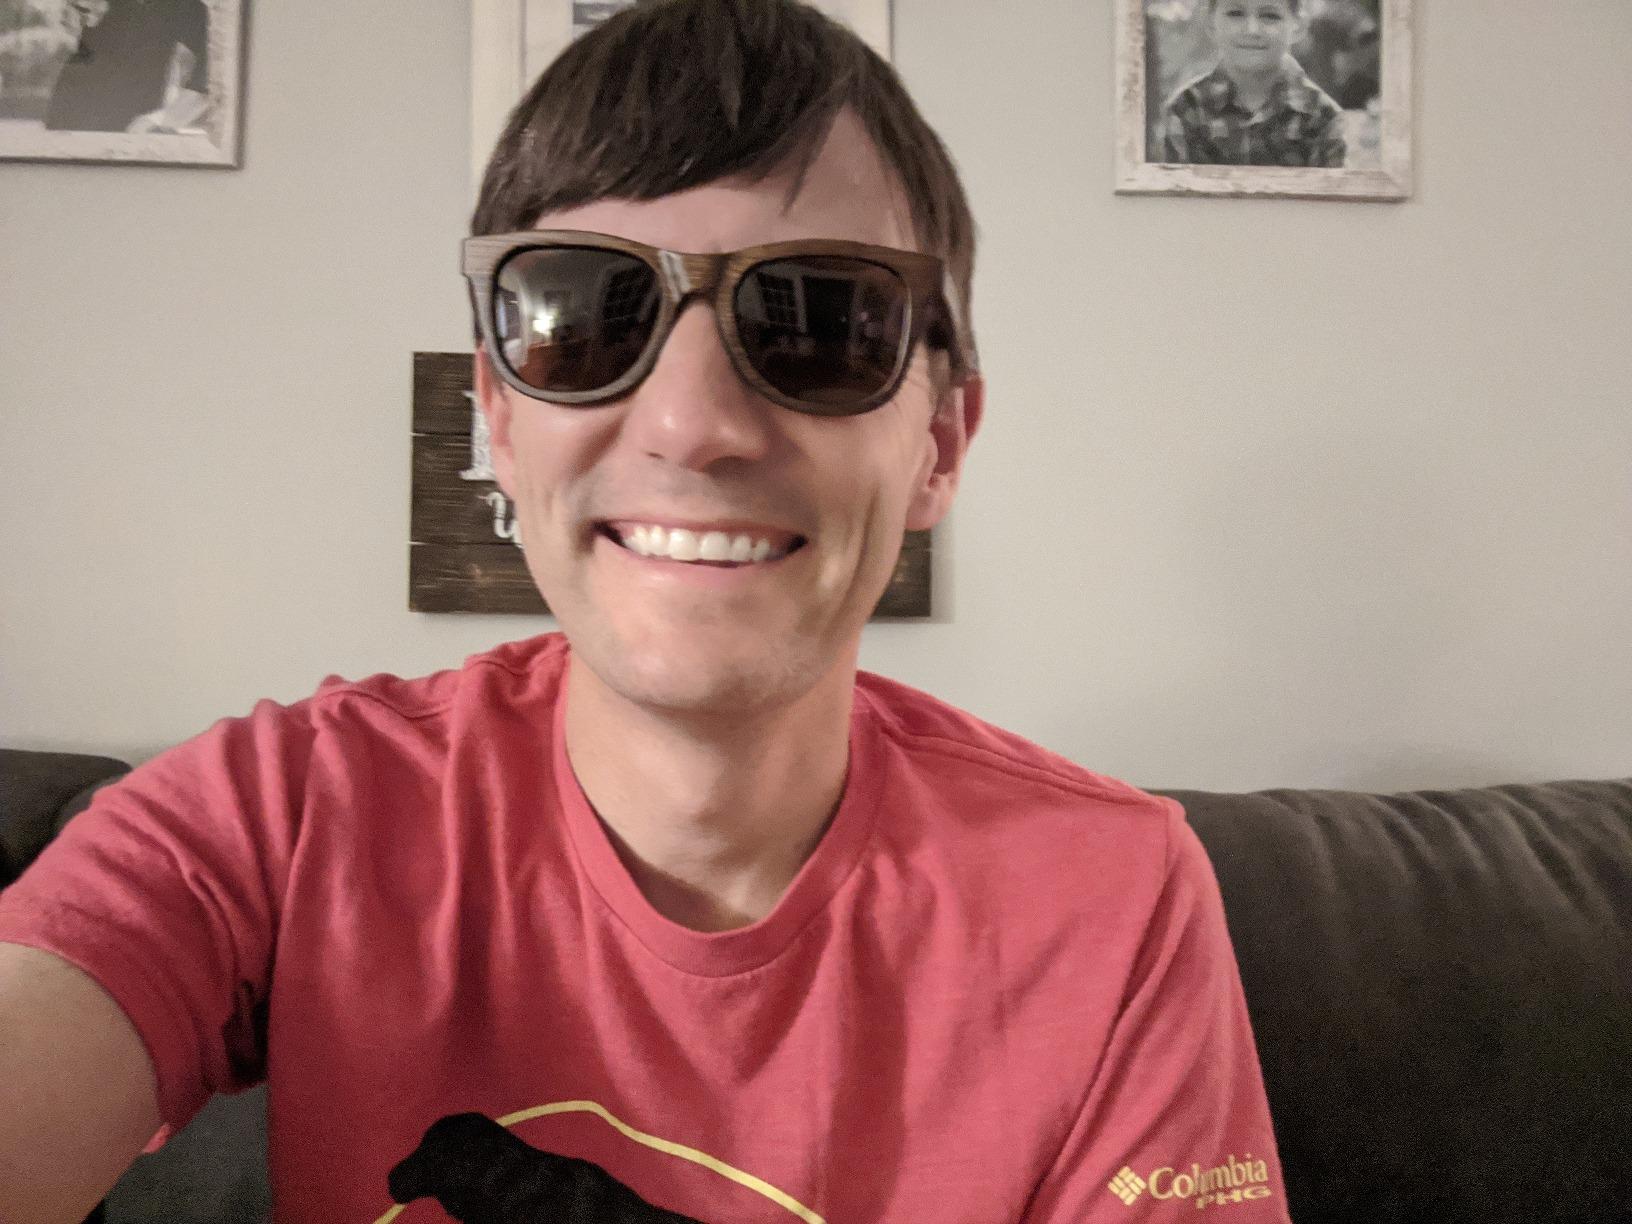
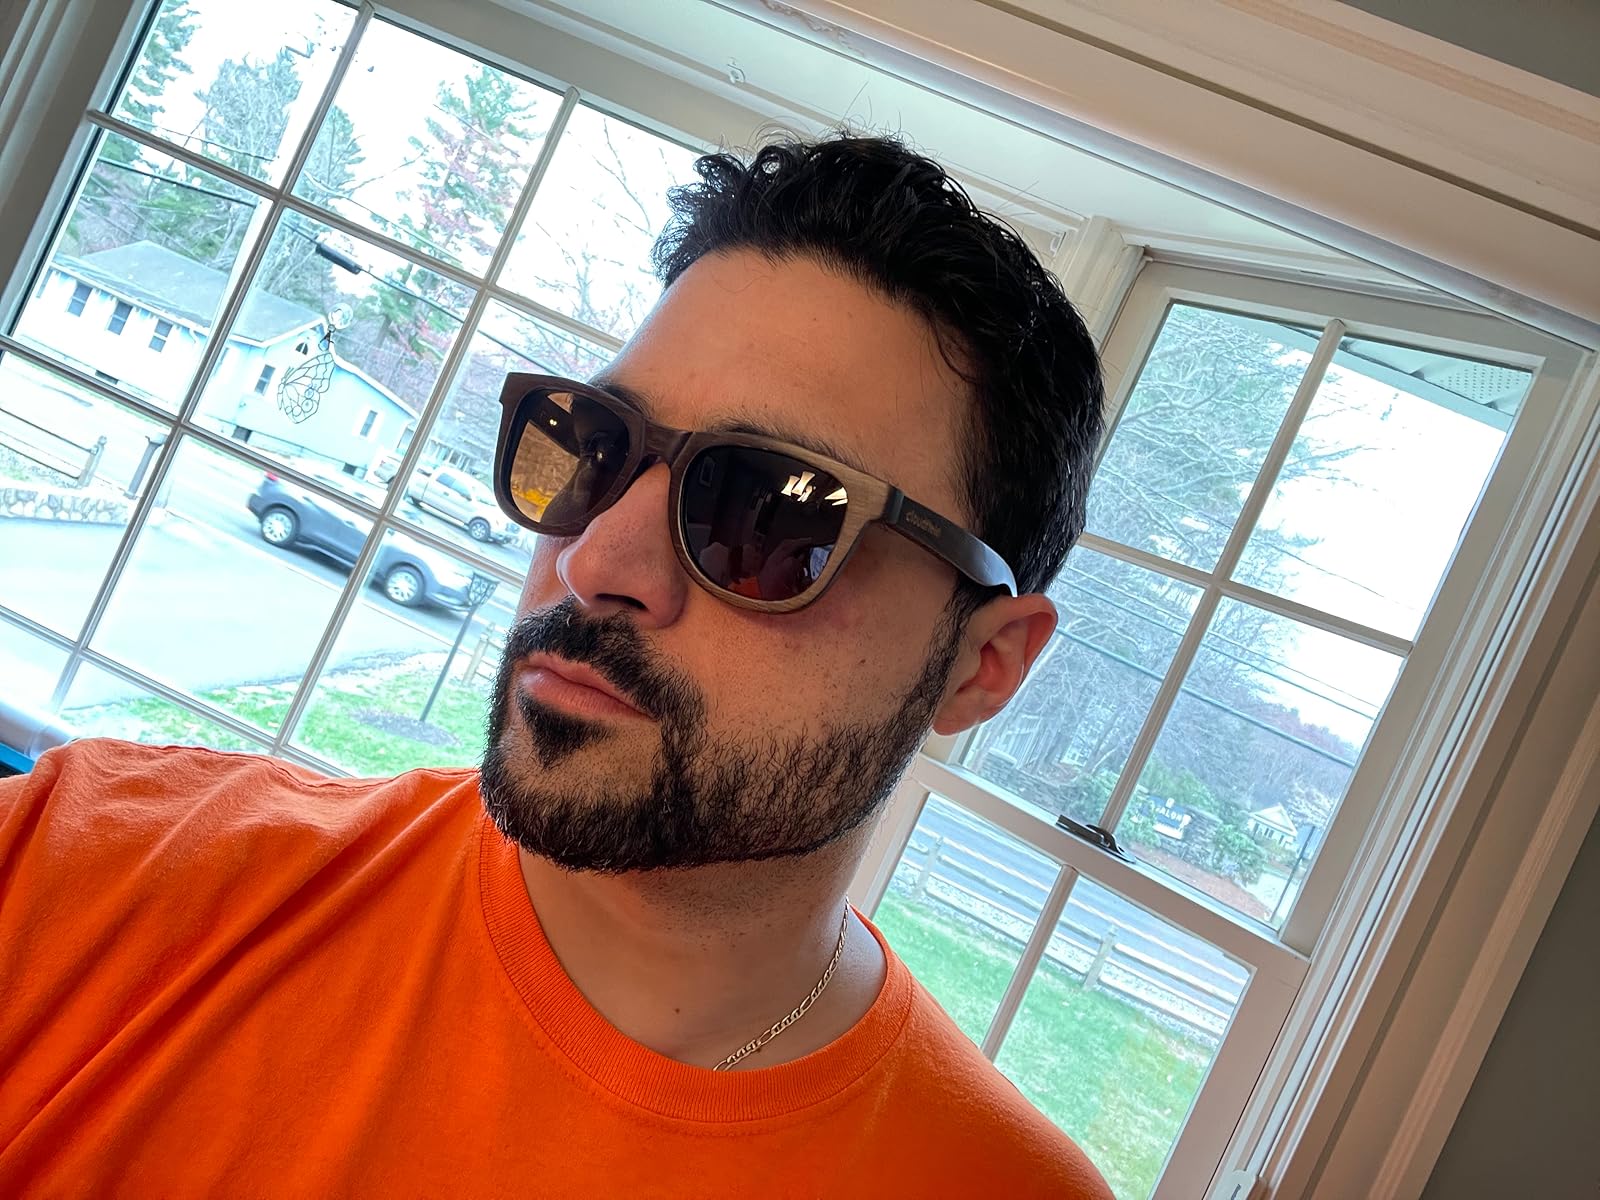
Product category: accessories_sunglasses
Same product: yes